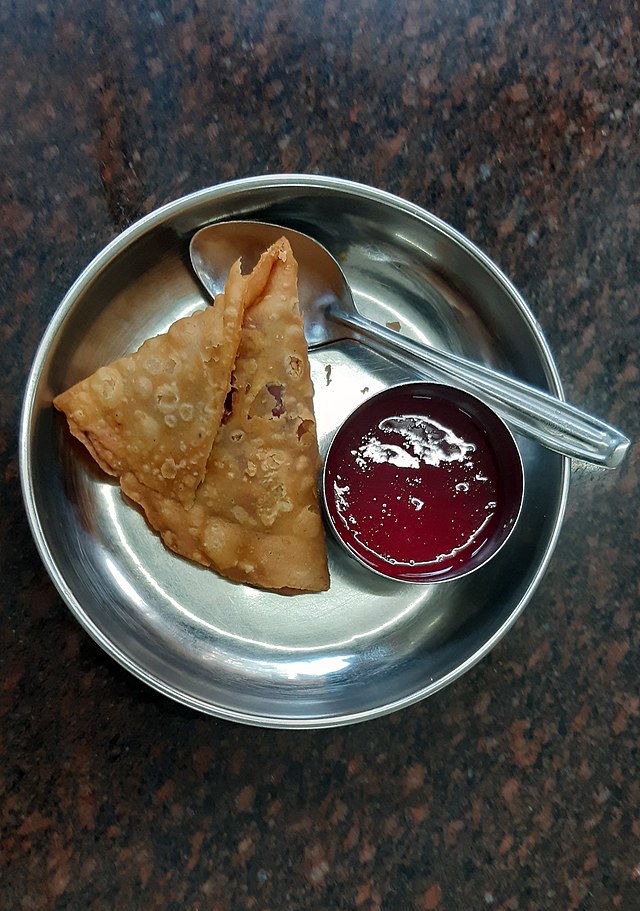
Dish: samosa